Billy Bush (record producer)

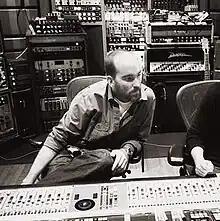

Billy Bush is a multi-Grammy nominated American record producer, audio engineer and mixer known for his work with Garbage, The Naked and Famous, Neon Trees, Julia Stone, Fink, Foster the People, Muse, Natasha Bedingfield, Jake Bugg, Ilse DeLange, and The Boxer Rebellion. He lives in Los Angeles and works from his studio "Red Razor Sounds" in Atwater Village.